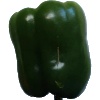
Label: Pepper Green 1